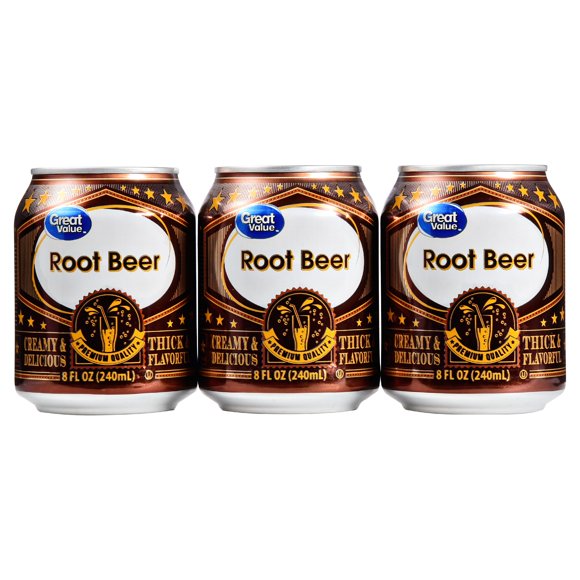
Label: metal